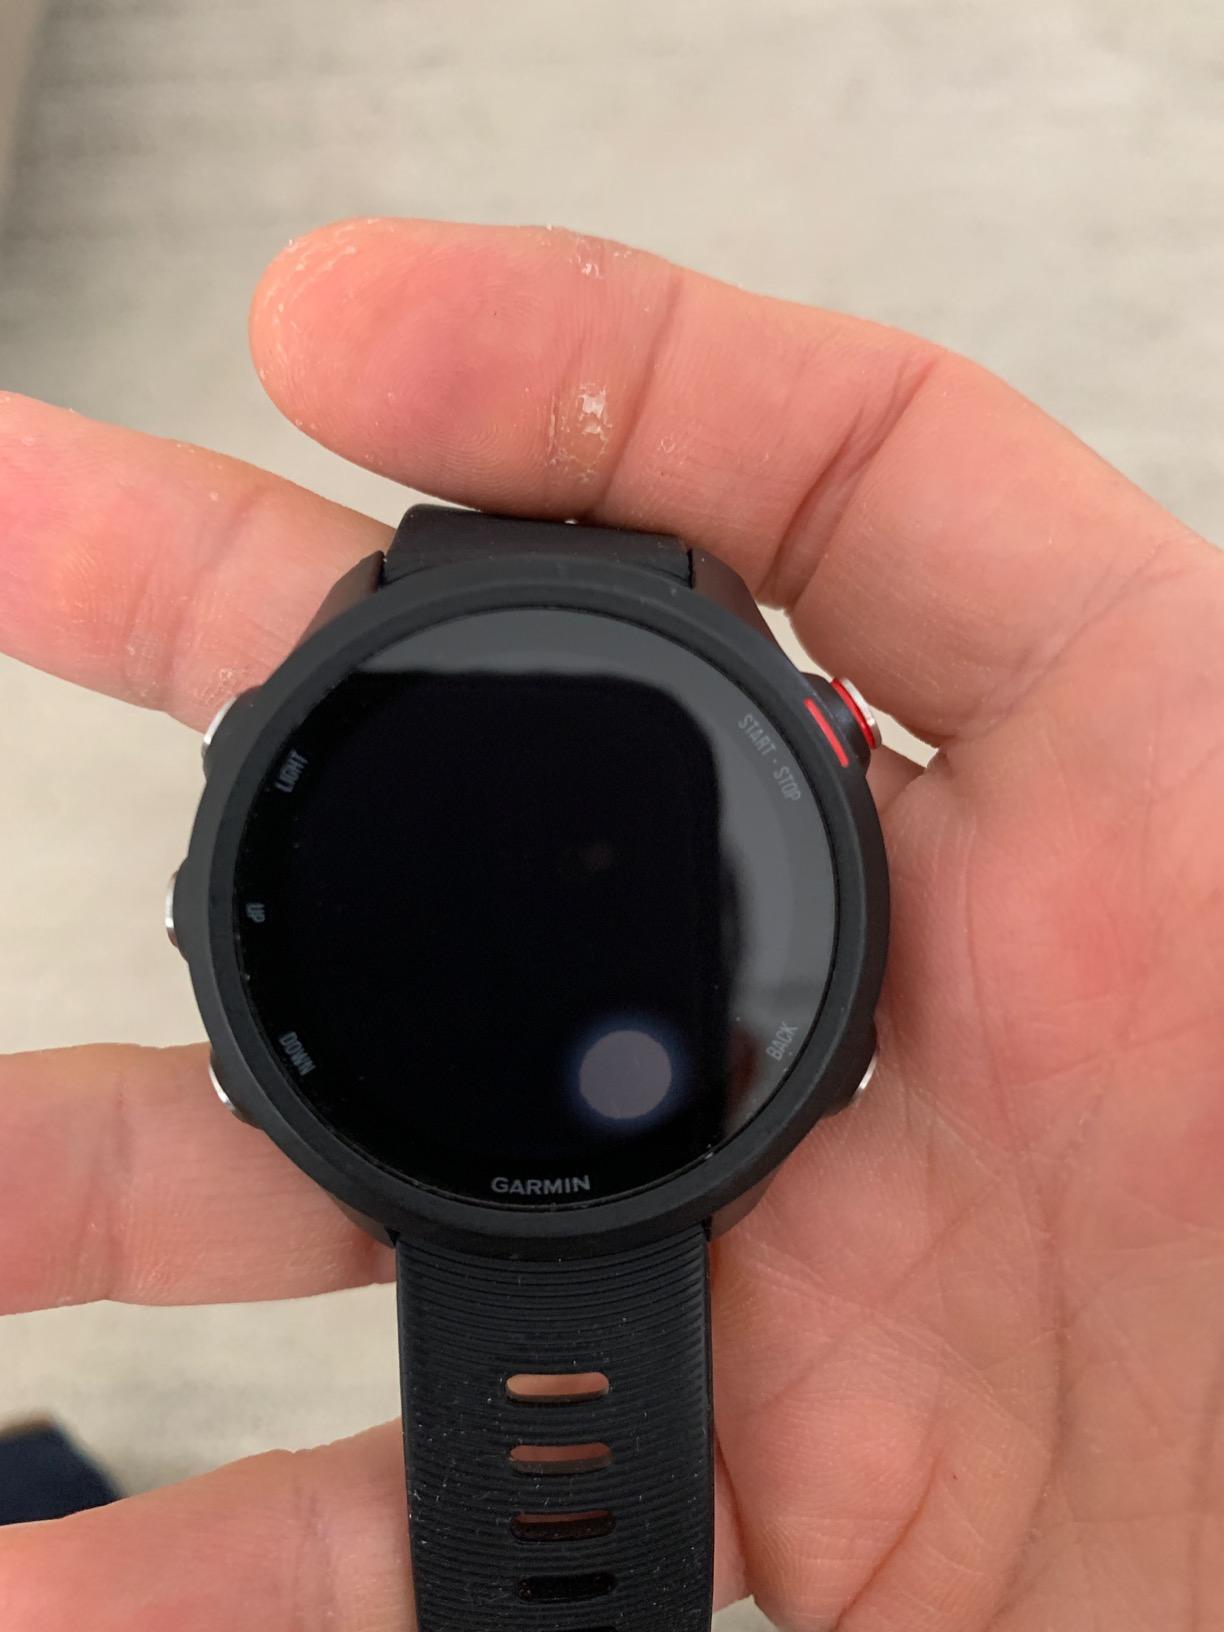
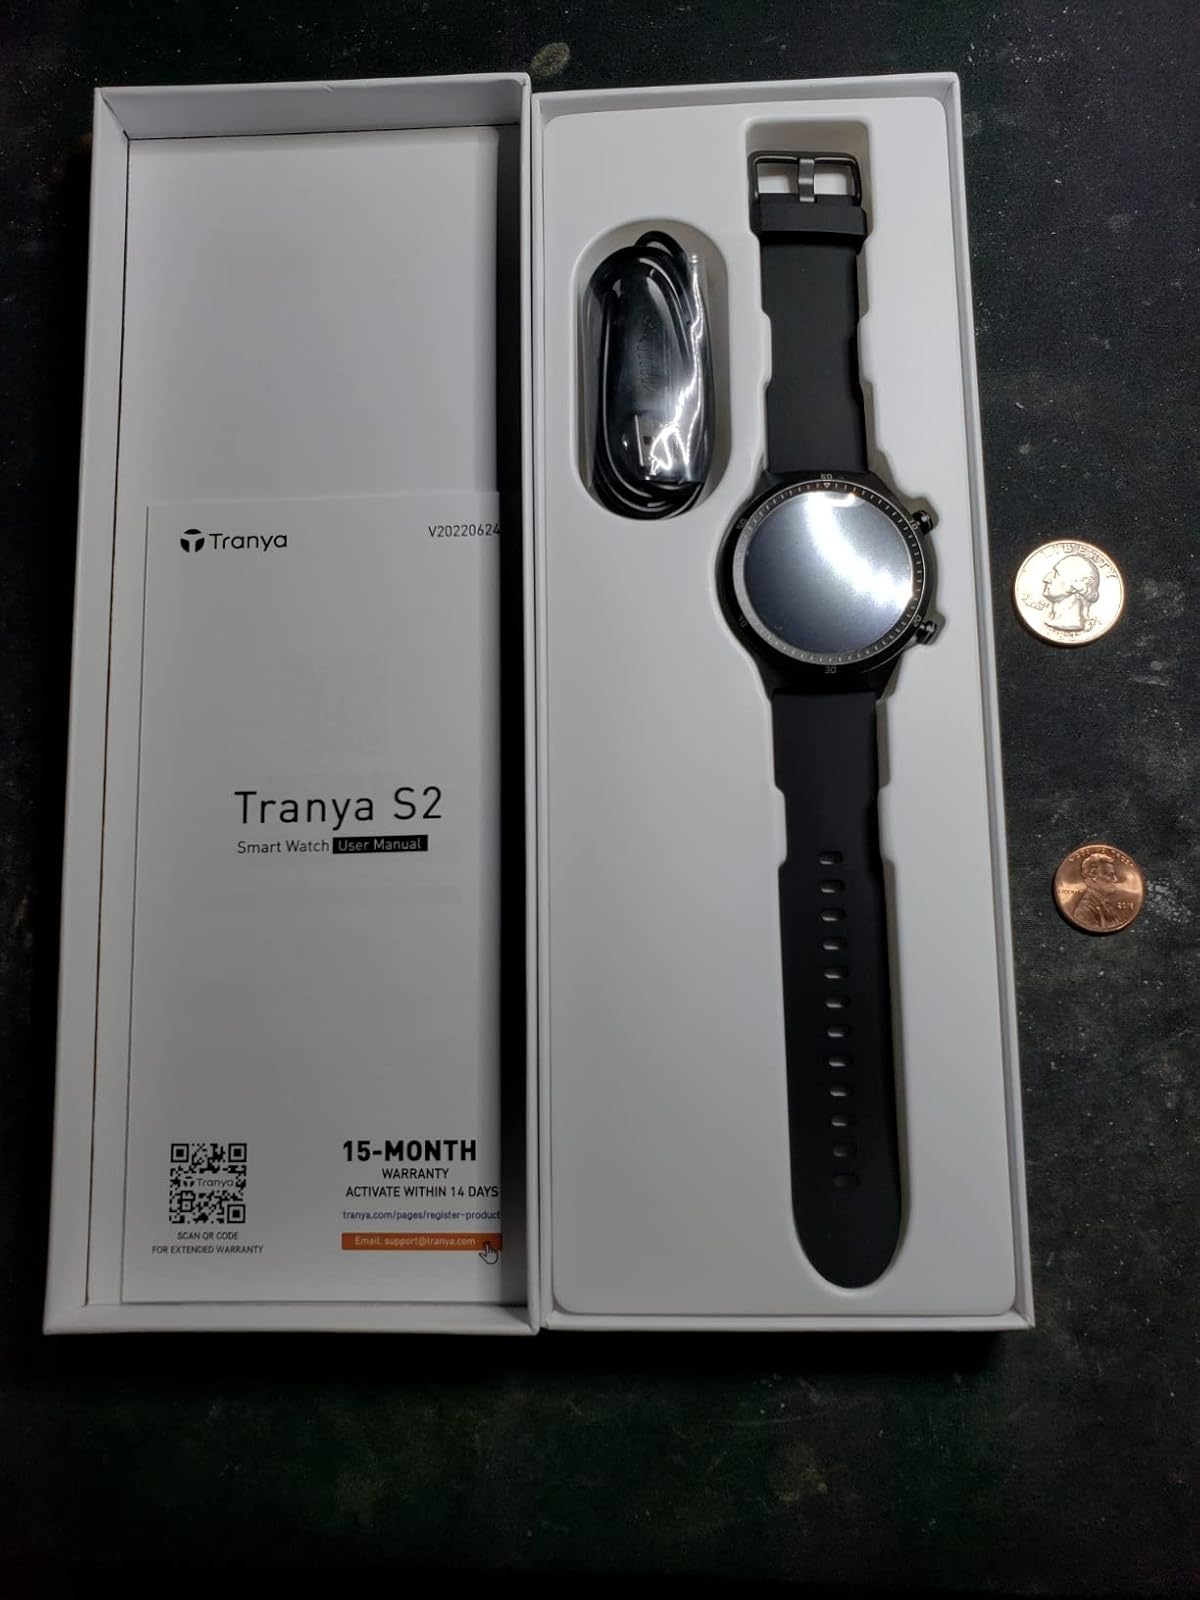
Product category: smartwatch
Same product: no